John Lorimer Worden

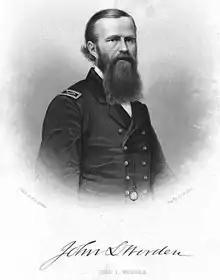
Worden as a lieutenant,

Brought to Washington early in 1861, he received orders in April to carry secret dispatches—regarding the reinforcement of Fort Pickens—south to the warships at Pensacola. During the return journey north, Worden was arrested near Montgomery, Alabama, and was held prisoner until being exchanged about seven months later.